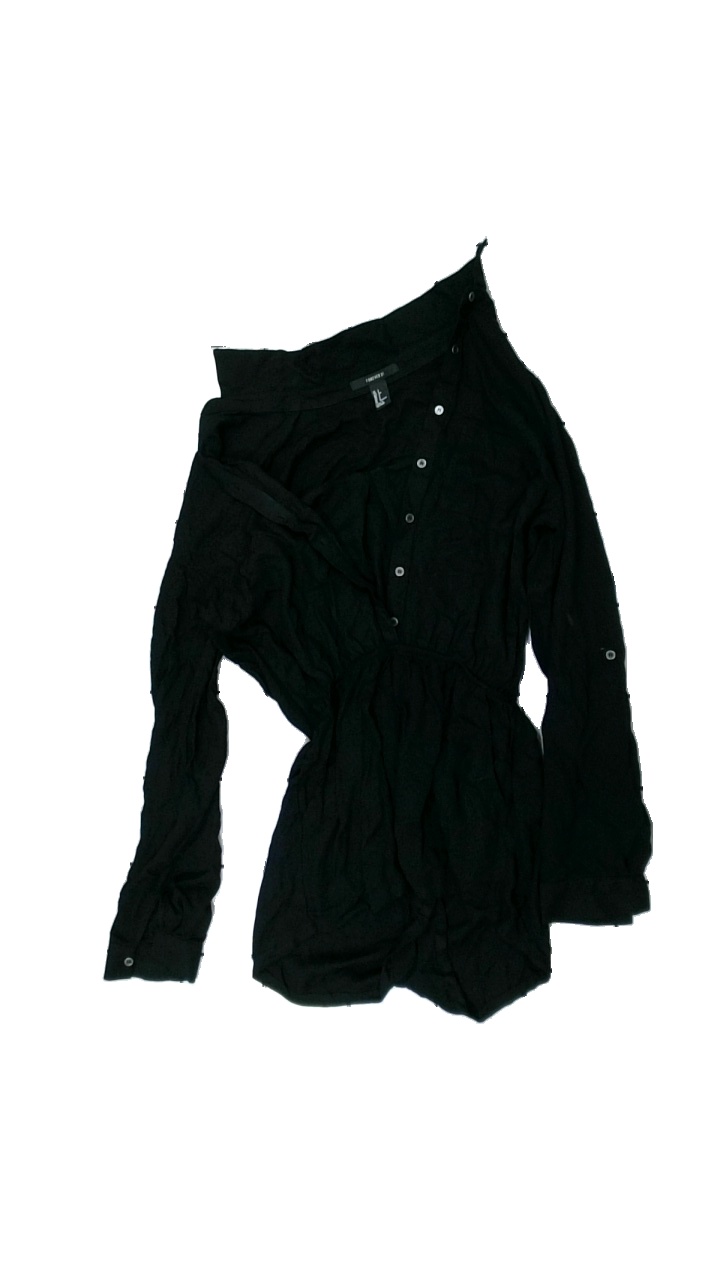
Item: Tunic (Ladies)
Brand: Forever 21
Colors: Black
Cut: Regular
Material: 100% viscose
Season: All
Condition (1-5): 3
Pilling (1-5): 3
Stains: Minor
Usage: Export
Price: <50